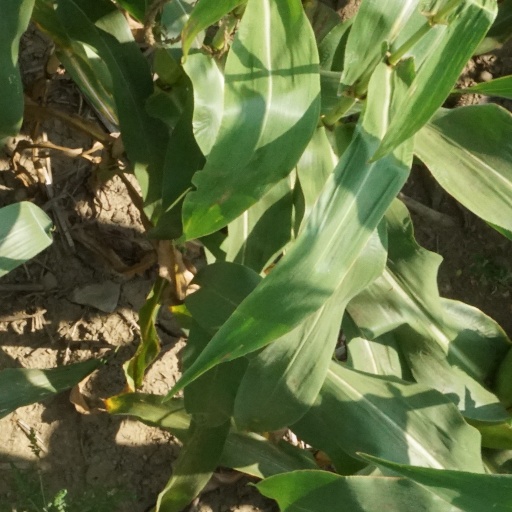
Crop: maize; corn